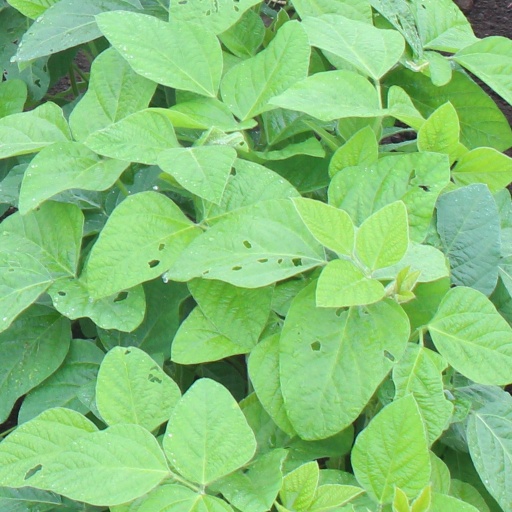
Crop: soybean